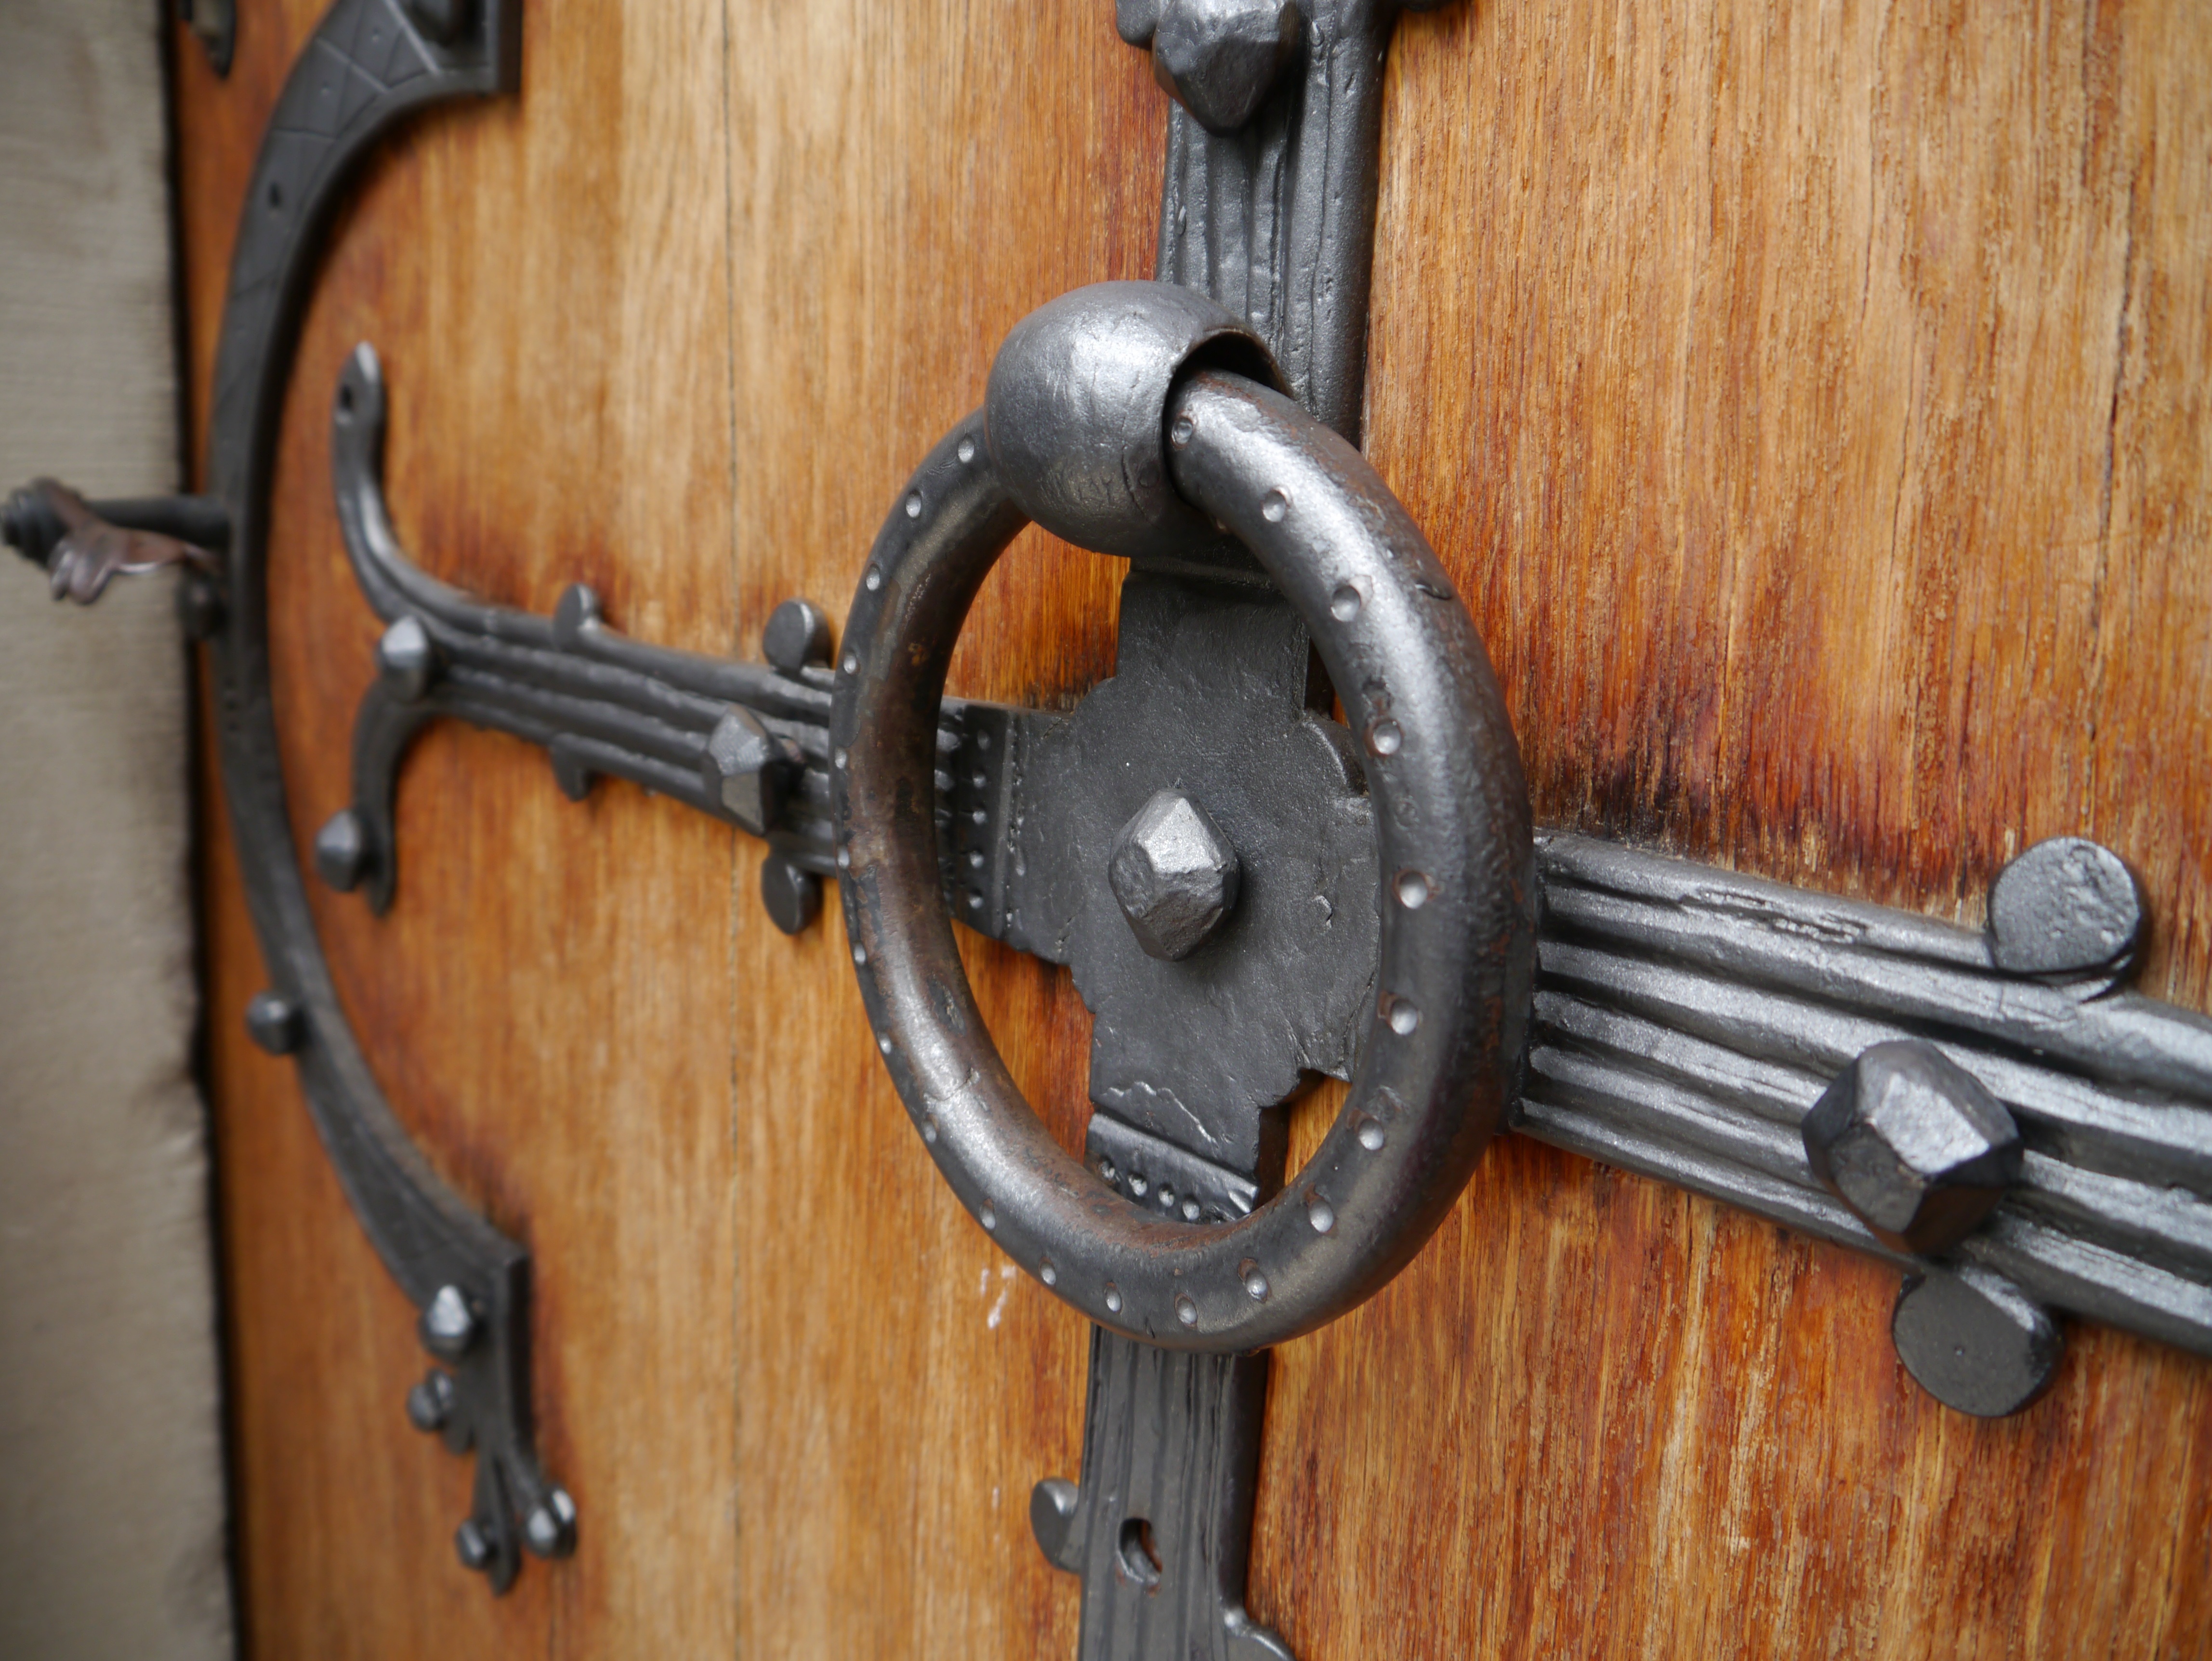
wood, antique, old, metal, rein, castle, door, weapon, sports equipment, close up, bridle, wooden door, gun, jack, iron, cast iron, door handle, firearm, lock door, kristin, trigger, horse tack, gun accessory